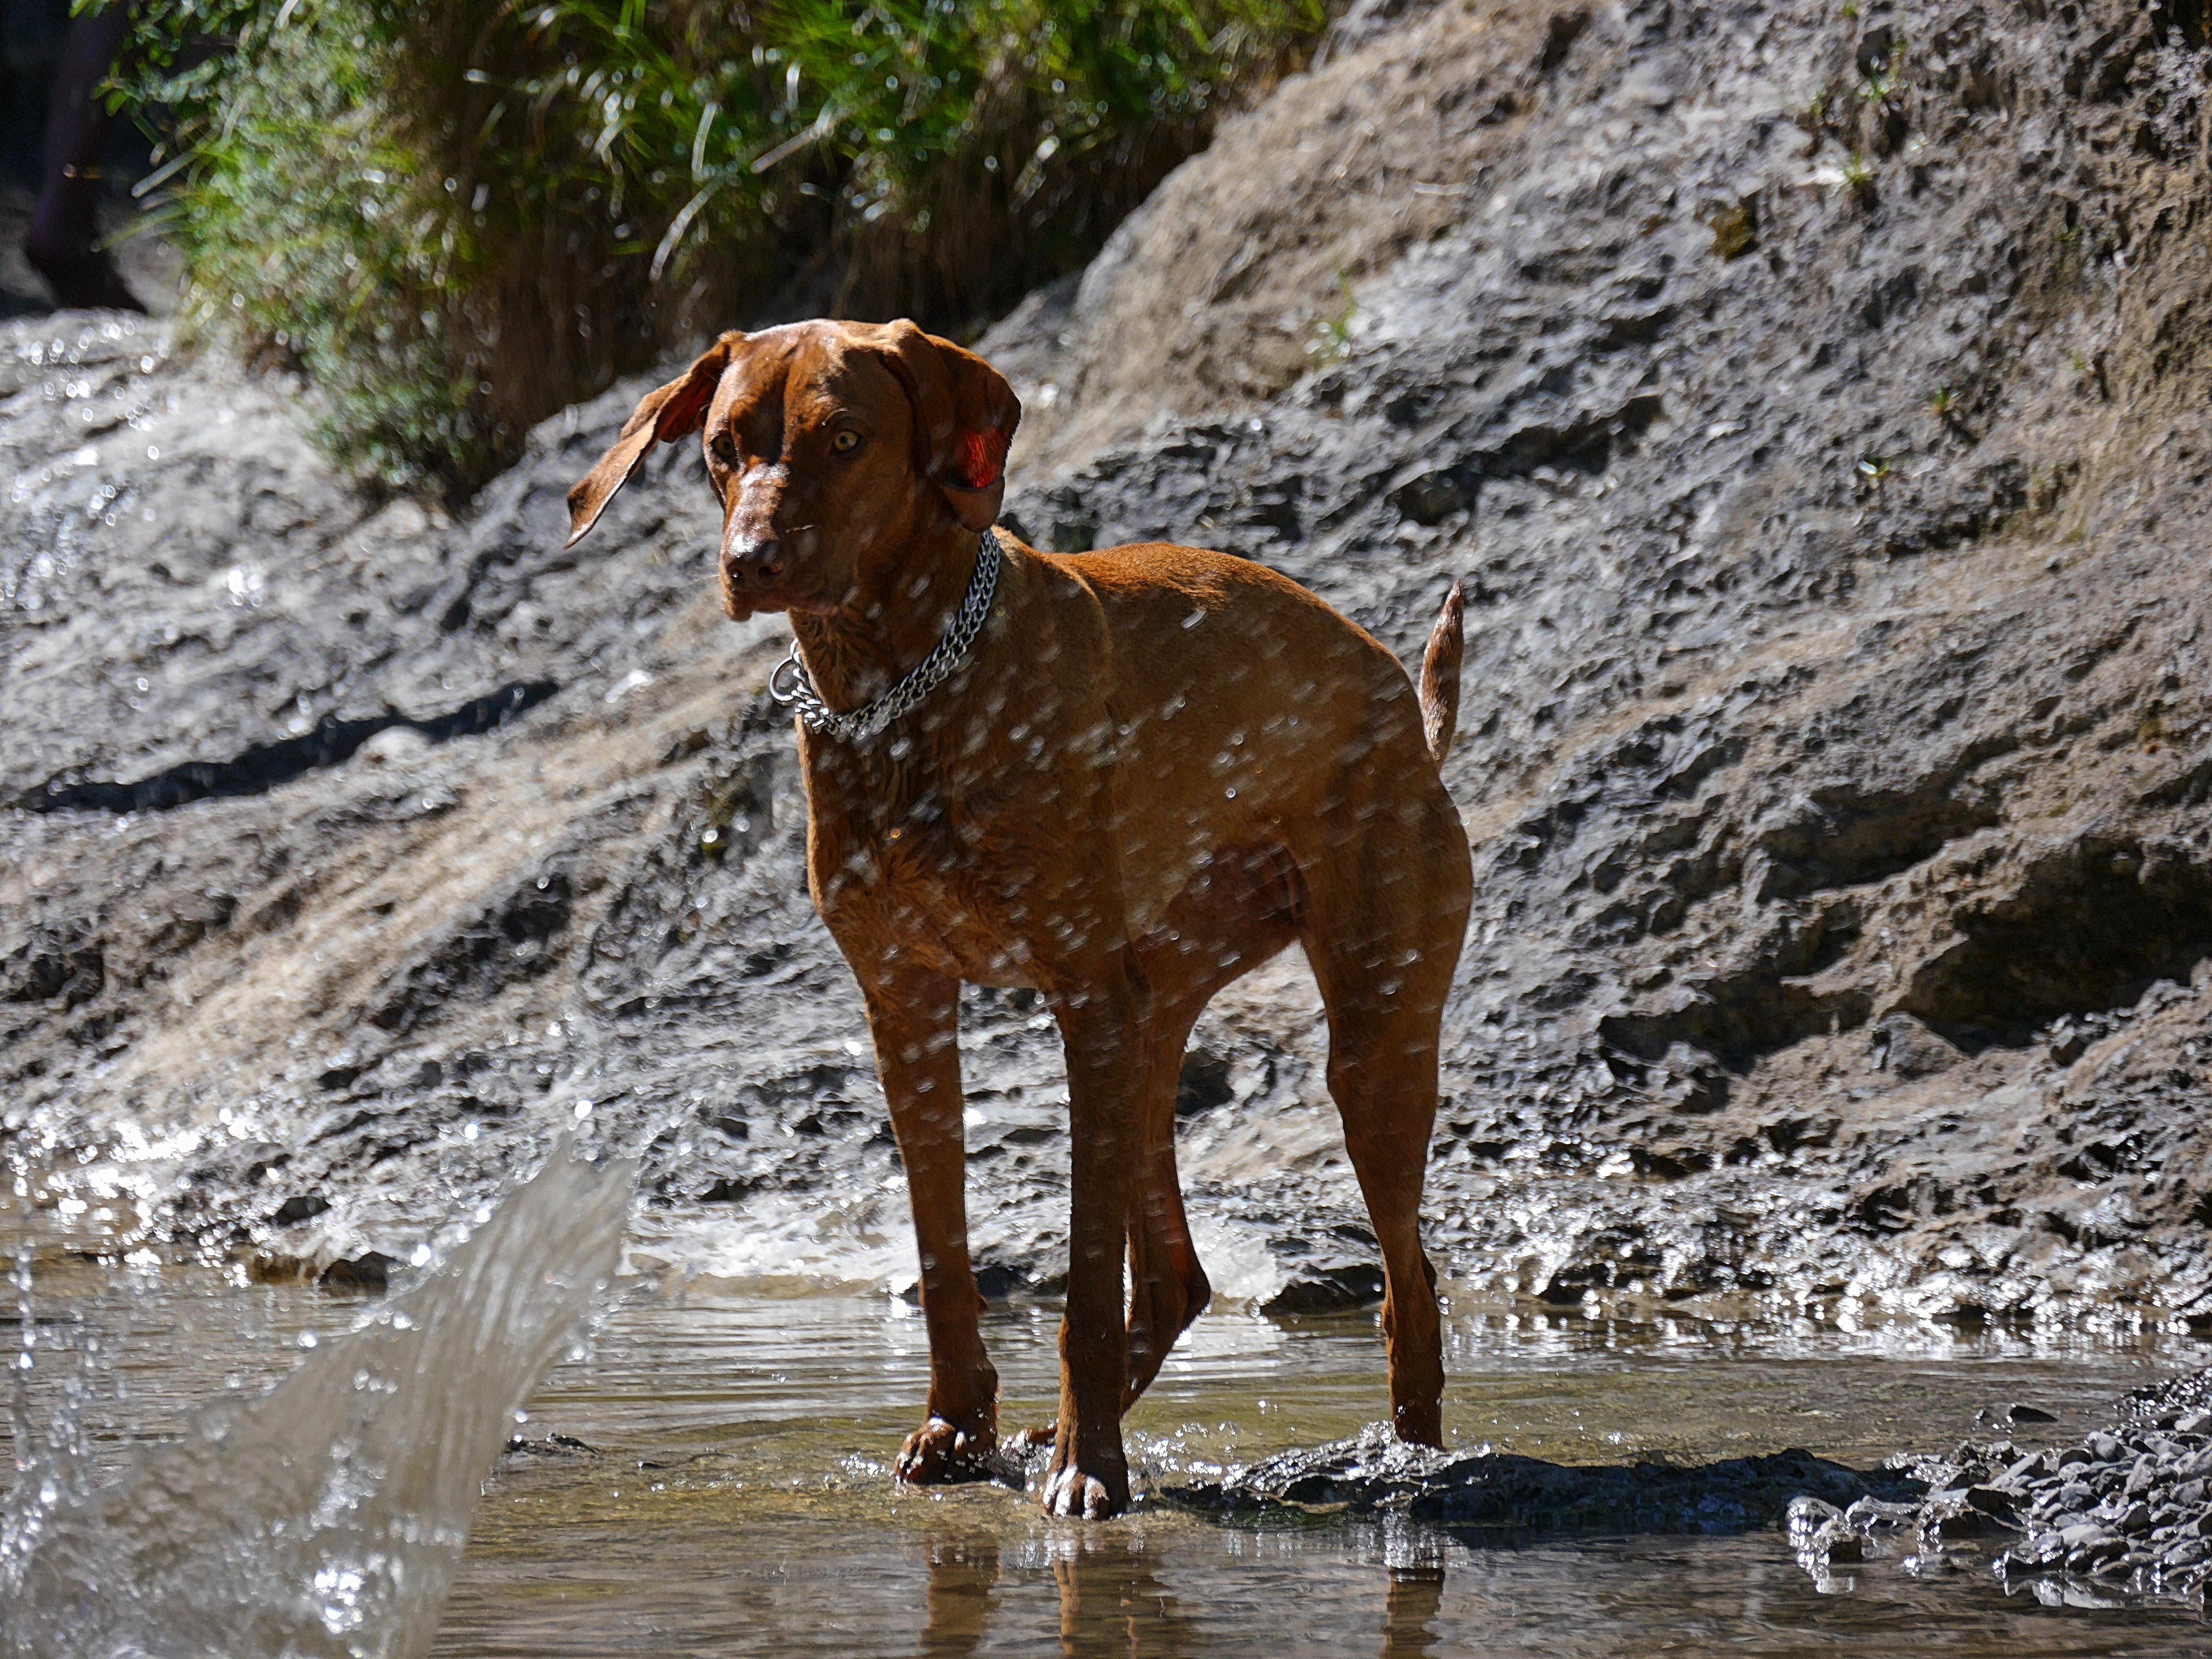
dog, animal, mammal, fauna, weimaraner, vertebrate, vizsla, dog like mammal